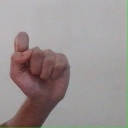
अक्षर: घ